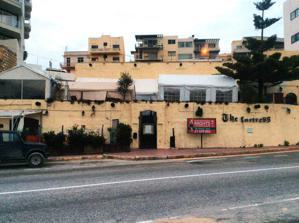
Building: Arrias Battery
Country: Unknown
Year built: 1715
Artillery battery in Xemxija, Malta Arrias Battery Batterija ta' Arrias Xemxija , St. Paul's Bay , Malta Arrias Battery is now a restaurant called The Fortress Map of Arrias Battery in its original configuration Coordinates 35°56′50.8″N 14°22′58.7″E / 35.947444°N 14.382972°E / 35.947444; 14.382972 Type Artillery battery Site information Owner Government of Malta Controlled by The Fortress Wine & Dine Open to the public Yes (as a restaurant) Condition Intact with modern alterations Site history Built 1715–1716 Built by Order of Saint John Materials Limestone Arrias Battery ( Maltese : Batterija ta' Arrias ), also known as Xemxija Battery ( Maltese : Batterija tax-Xemxija ) or Pwales Left Battery ( Maltese : Batterija tax-Xellug tal-Pwales ), is an artillery battery in Xemxija , limits of St. Paul's Bay , Malta . It was built by the Order of Saint John in 1715–1716 as one of a series of coastal fortifications around the Maltese Islands. The battery still exists, although it has modern alterations, and it is used as a restaurant. History Arrias Battery was built in 1715–1716 as part of the Order of Saint John's first building program of batteries and redoubts around the coasts of Malta. It was one of two batteries defending Xemxija Bay, the other one being the now-demolished Dellia Battery . The battery originally consisted of a mostly rectangular platform with a rounded end at the north. It had a low parapet with one embrasure, and the gorge was closed off by a rectangular blockhouse. The redoubt was named after the knight Emmanuele Arrias, and an inscription commemorating him is located above the main entrance. The battery eventually became a summer residence of the Borg Cardona family. They called it ix-Xemxija and later, the area around it began to be referred to by that name. Present day View of the battery showing the rounded end of the gun platform The battery still exists, but several alterations have been made to the structure, mostly during the course of the 20th century. These include a second-floor added to the blockhouse and a flight of steps leading to an entrance facing the sea. The battery is now used as a restaurant, known as The Fortress Wine & Dine . It is a Grade 1 national monument, and it is also listed on the National Inventory of the Cultural Property of the Maltese Islands . References